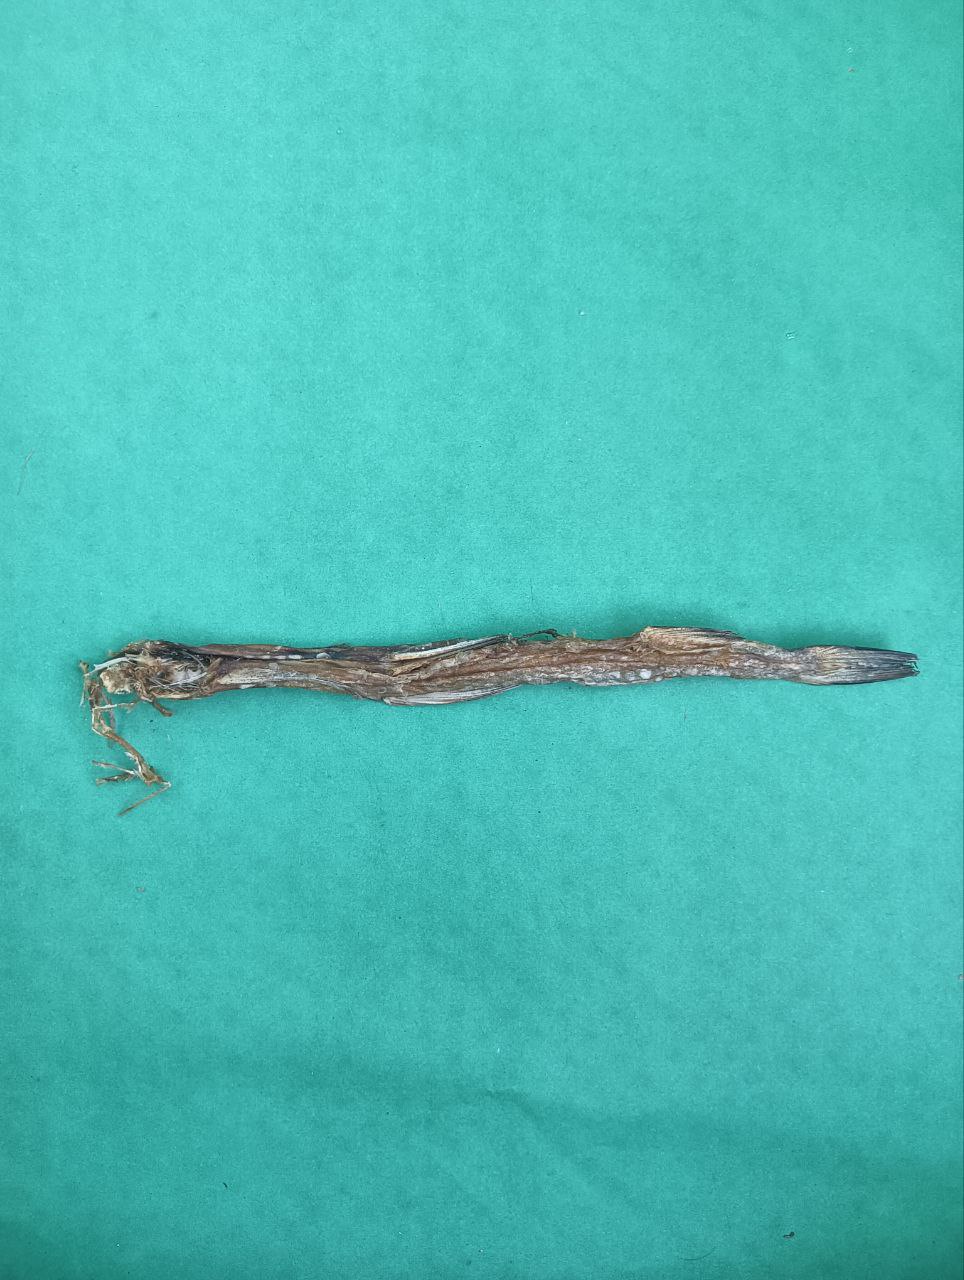
Species: Loitta